Arado Ar 234 Blitz

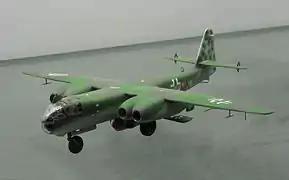
Model of an Arado Ar 234 V21 carrying an Arado E.381 at the Technikmuseum Speyer

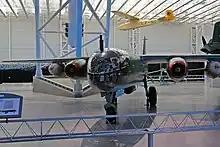
140312 on display at the Steven F. Udvar-Hazy Center in 2007

Only one Ar 234 survives today, a B-2 bomber variant with manufacturer's serial number 140312. It was one of nine Ar 234s surrendered to British forces at Sola Airfield near Stavanger, Norway. The aircraft had been operating with "8. Staffel" III./"Kampfgeschwader 76" (later reorganised as "Einsatzstaffel") during the final weeks of the war, having operated previously with the 8th squadron, carrying the full-four-character "Geschwaderkennung" military code "F1+GS" on the fuselage sides, with the wing code "F1" painted in a much reduced size for late-war "low-visibility" requirements.